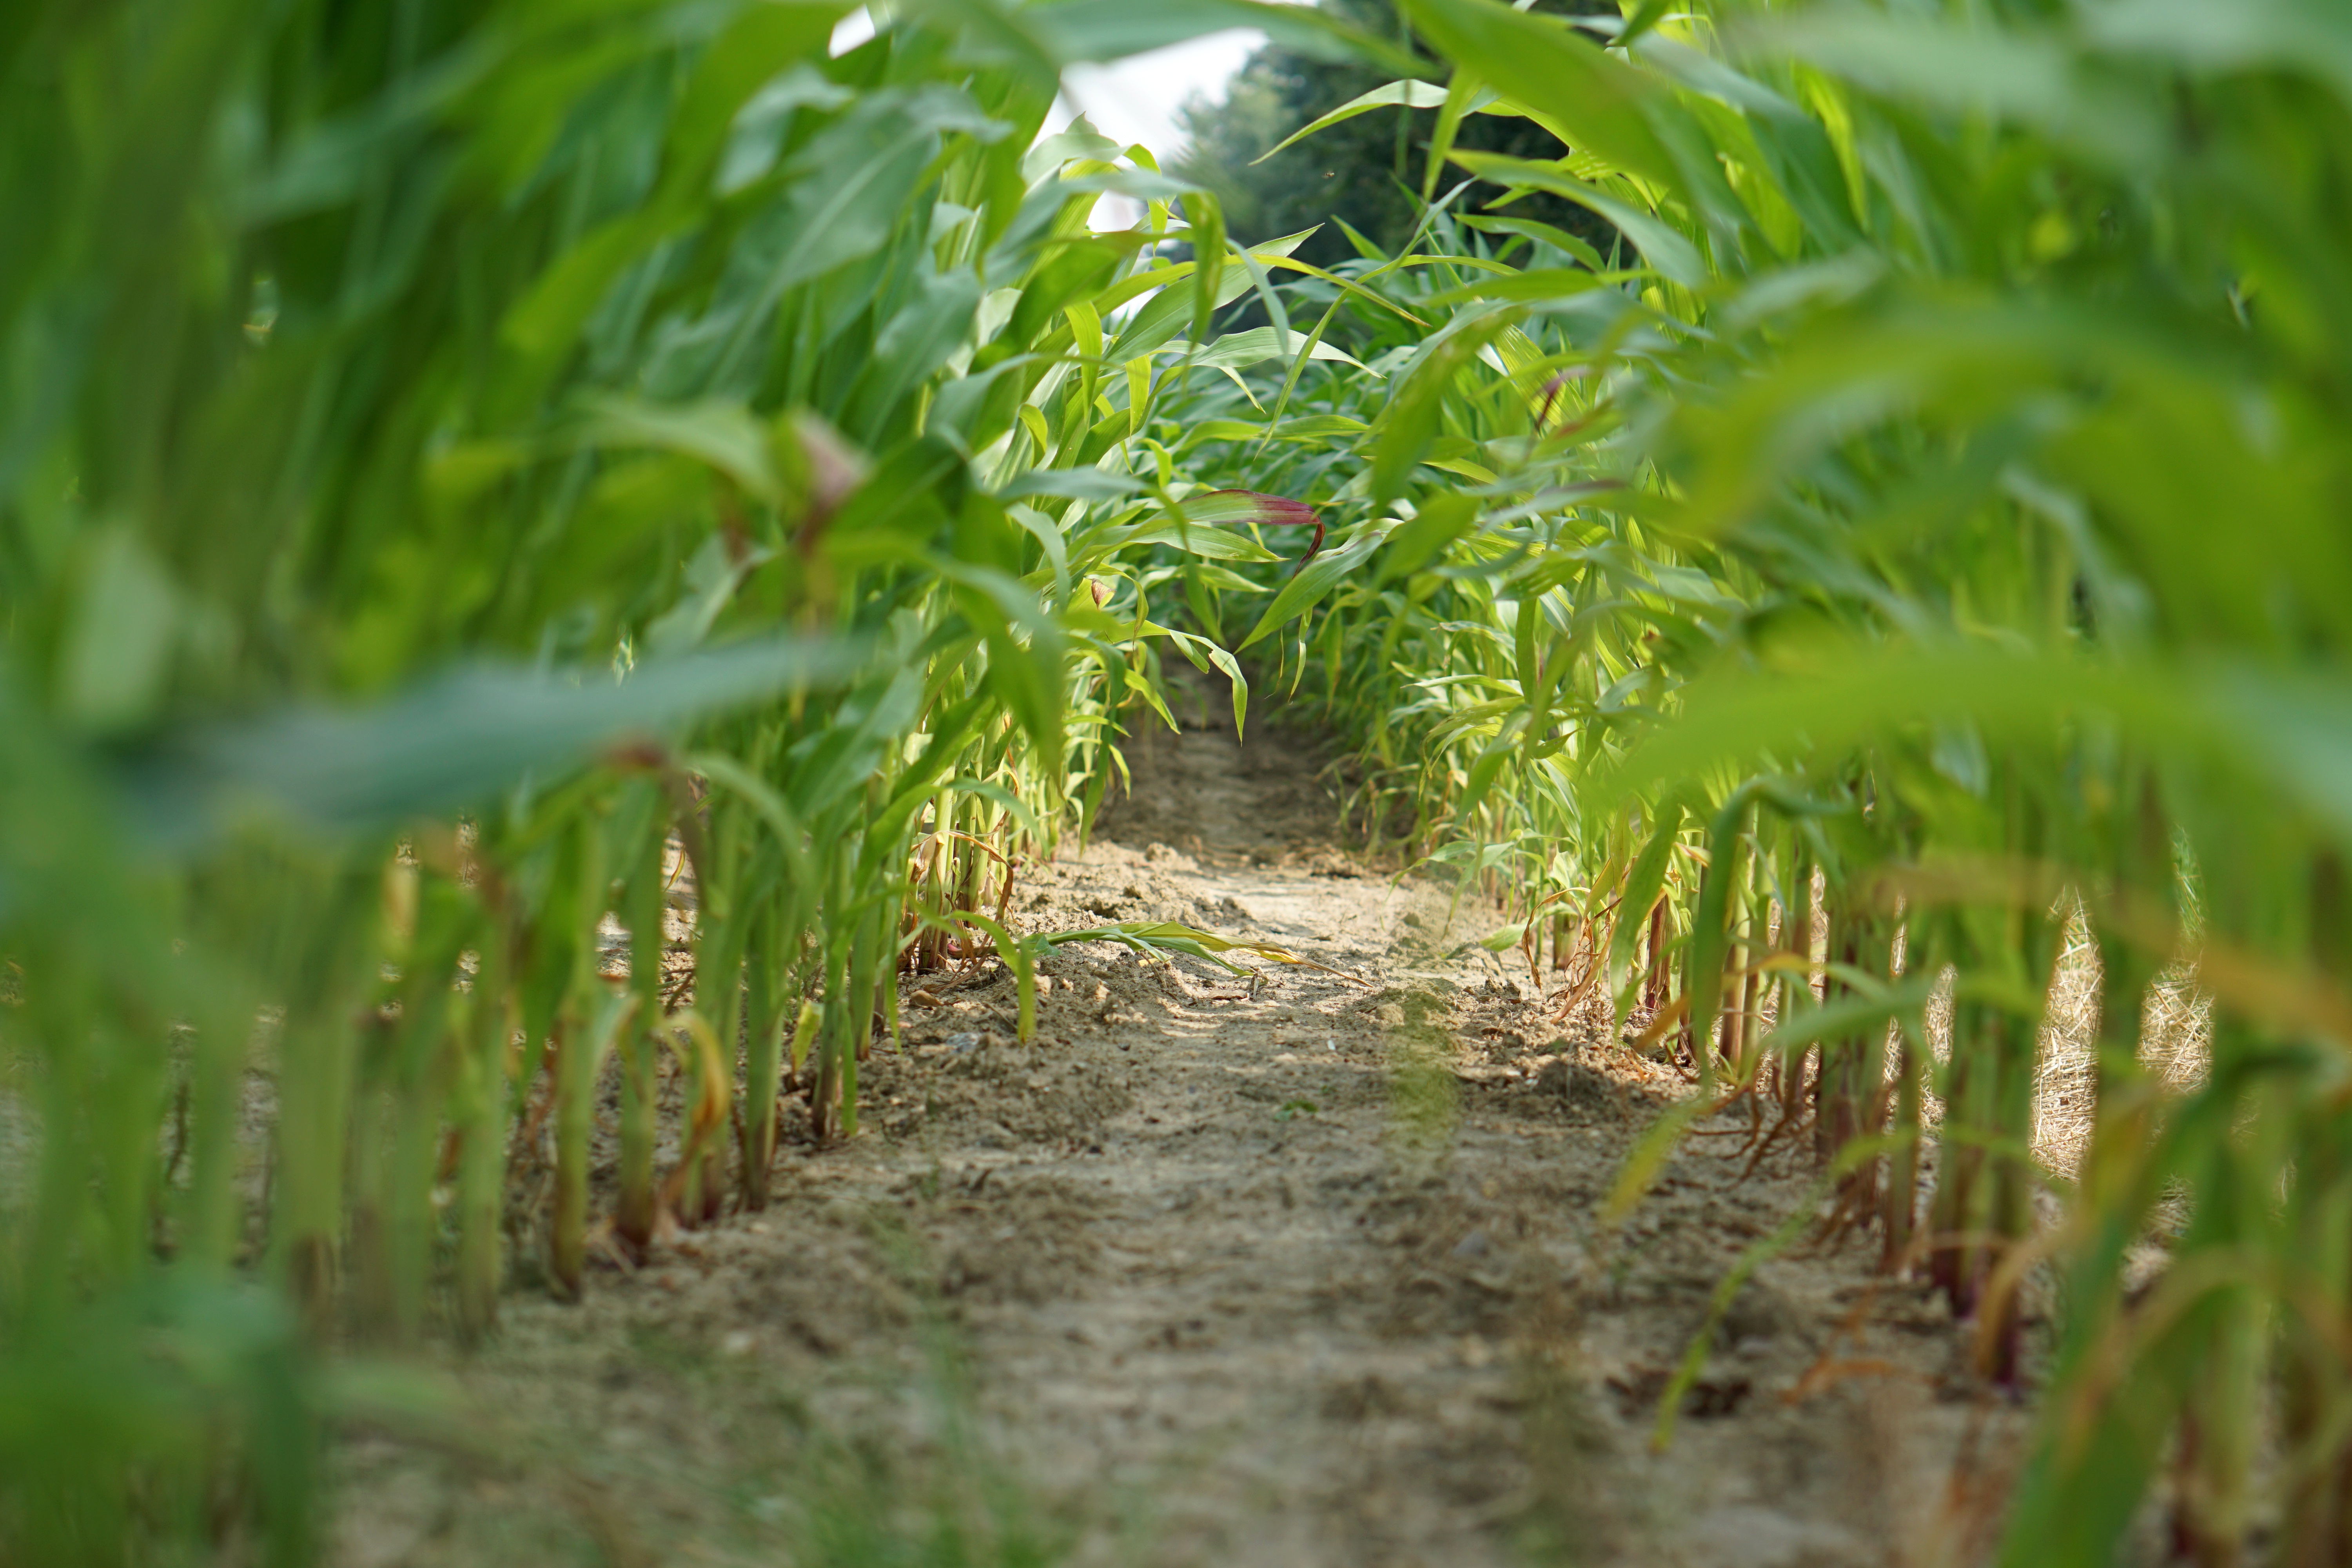
landscape, tree, nature, forest, path, grass, plant, sun, field, lawn, sunlight, leaf, seed, flower, mystical, summer, rural, food, green, harvest, jungle, crop, corn, soil, botany, agriculture, healthy, eat, flora, delicious, cultivation, leaves, vegetation, rainforest, cornfield, plantation, series, cereals, habitat, away, tropics, arable, rural area, golden yellow, corn on the cob, paddy field, fodder maize, corn plants, pet food, natural environment, grass family, arecales